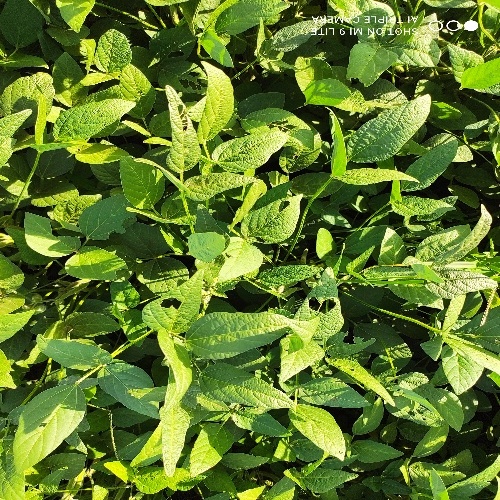
Label: Caterpillar